Camp Las Pulgas

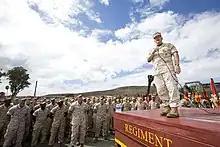
Commandant of the Marine Corps, General Robert Neller, speaks to Marines at the Las Pulgas Parade Deck, Camp Pendleton on Oct. 5, 2015

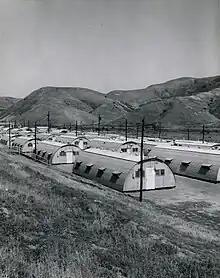
Quonset huts at Camp Las Pulgas in 1964 at Camp Pendleton

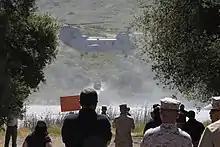
Las Pulgas Lake Fire Drill at Camp Pendleton

Camp Las Pulgas, also called 43 Area Camp Pendleton, is subcamp of Marine Corps Base Camp Pendleton. The camp was built during World War II. It was used for training US Marines before departing to the Pacific War and housed them upon their return. The camp had a mix of tents and quonset huts. Las Pulgas is Spanish for "The Fleas".